Schleswig-Holstein

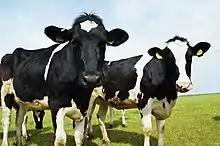
A Holstein heifer

The Gross domestic product (GDP) of the state was 62.7 billion euros in 2018, accounting for 1.9% of German economic output. GDP per capita adjusted for purchasing power was 30,400 euros or 101% of the EU27 average in the same year. The GDP per employee was 95% of the EU average. The GDP per capita was the lowest of all states in West Germany. In 2017, Schleswig-Holstein had an export surplus for the first time since 1989: export 22.6 billion euros/ import 20.8 billion euros.